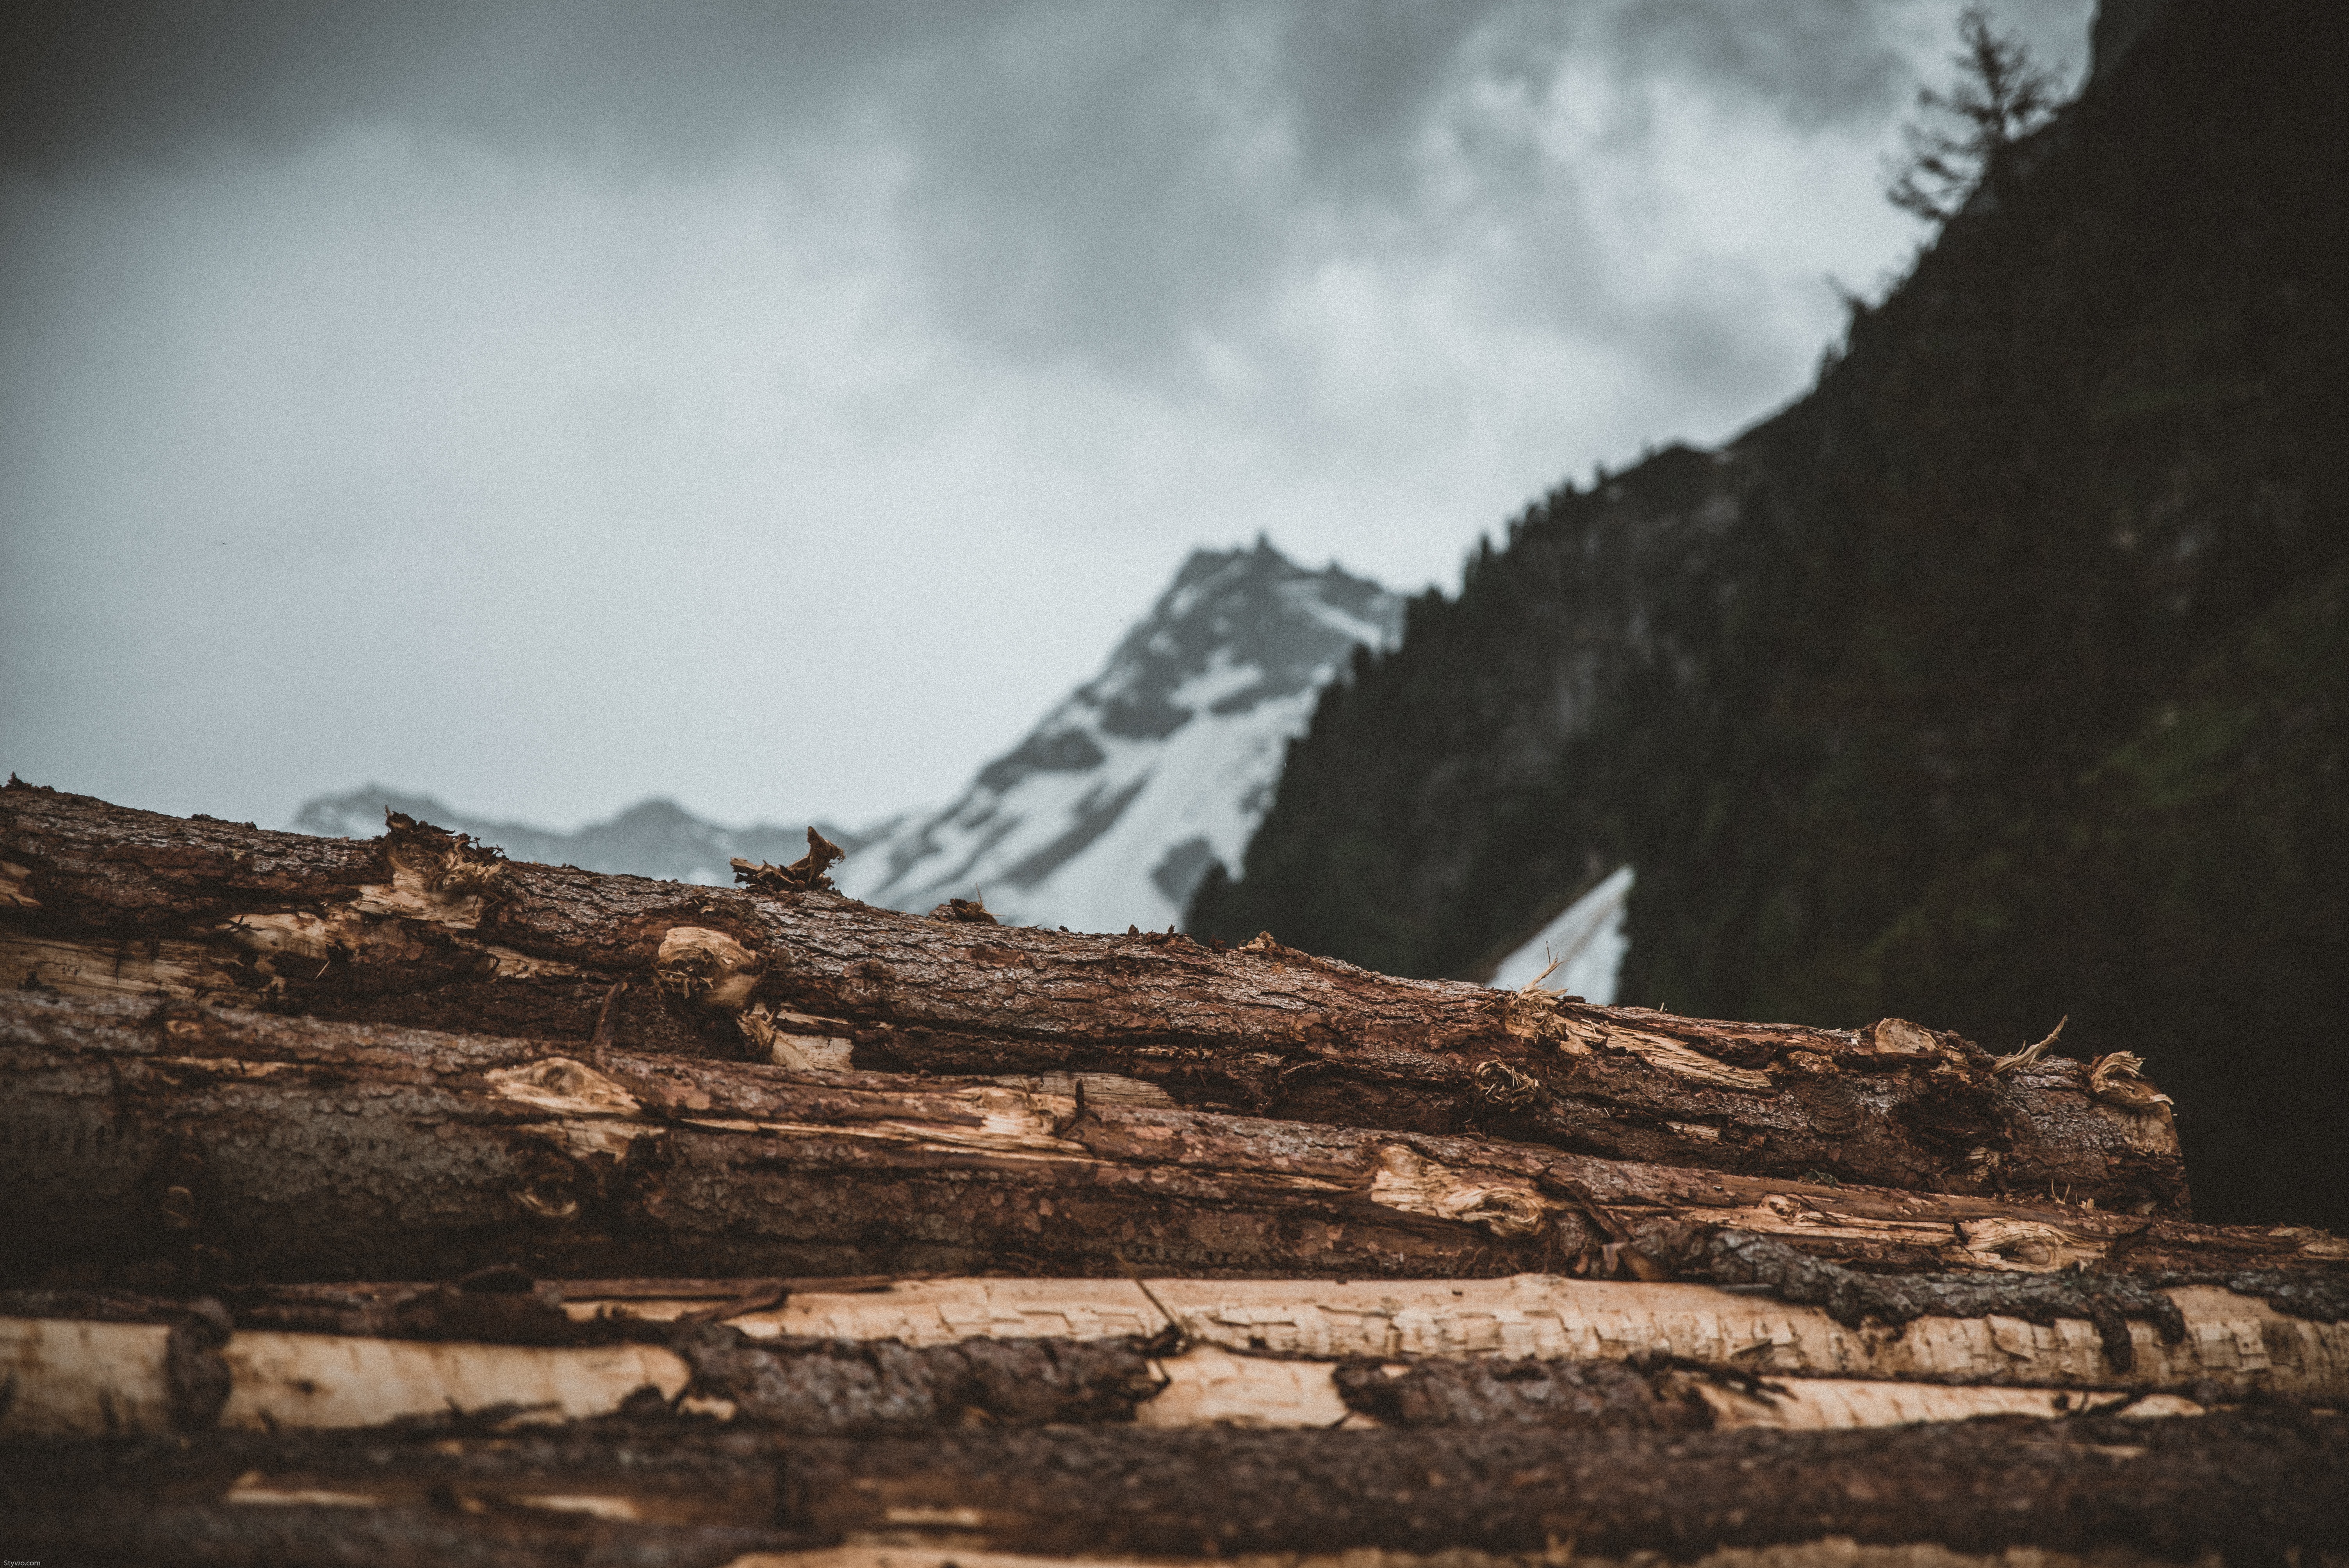
mountainous landforms, sky, mountain, rock, cloud, wilderness, geology, outcrop, formation, tree, mountain range, geological phenomenon, national park, landscape, terrain, wadi, hill, wood, cliff, vacation, bedrock, valley, ridge, plant, hill station, fell, alps, badlands, summit, meteorological phenomenon, road